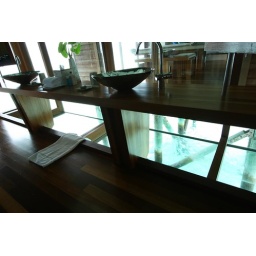
glass floor under the sinks to see the fishies swimming under you